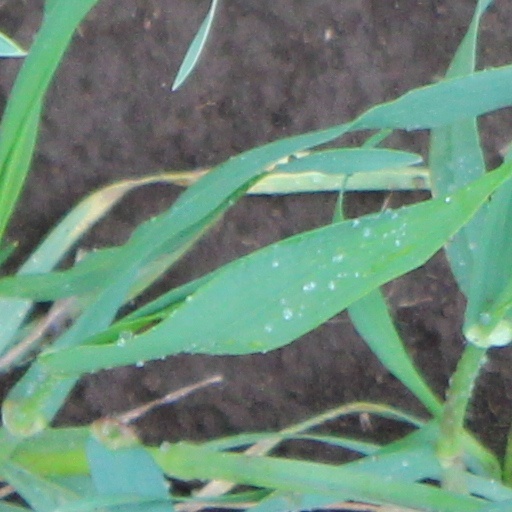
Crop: wheat